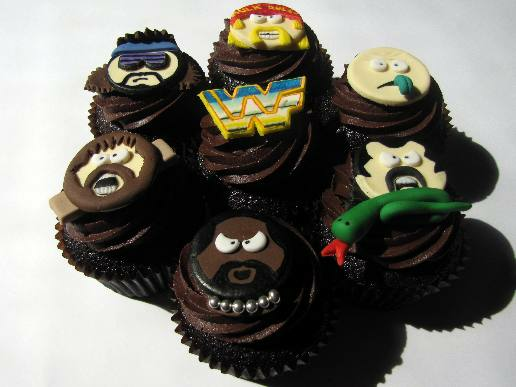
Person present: No